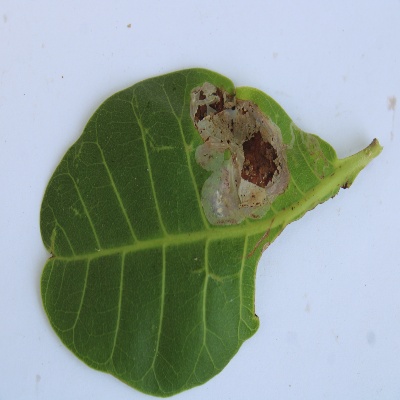
Crop: Cashew
Condition: leaf miner